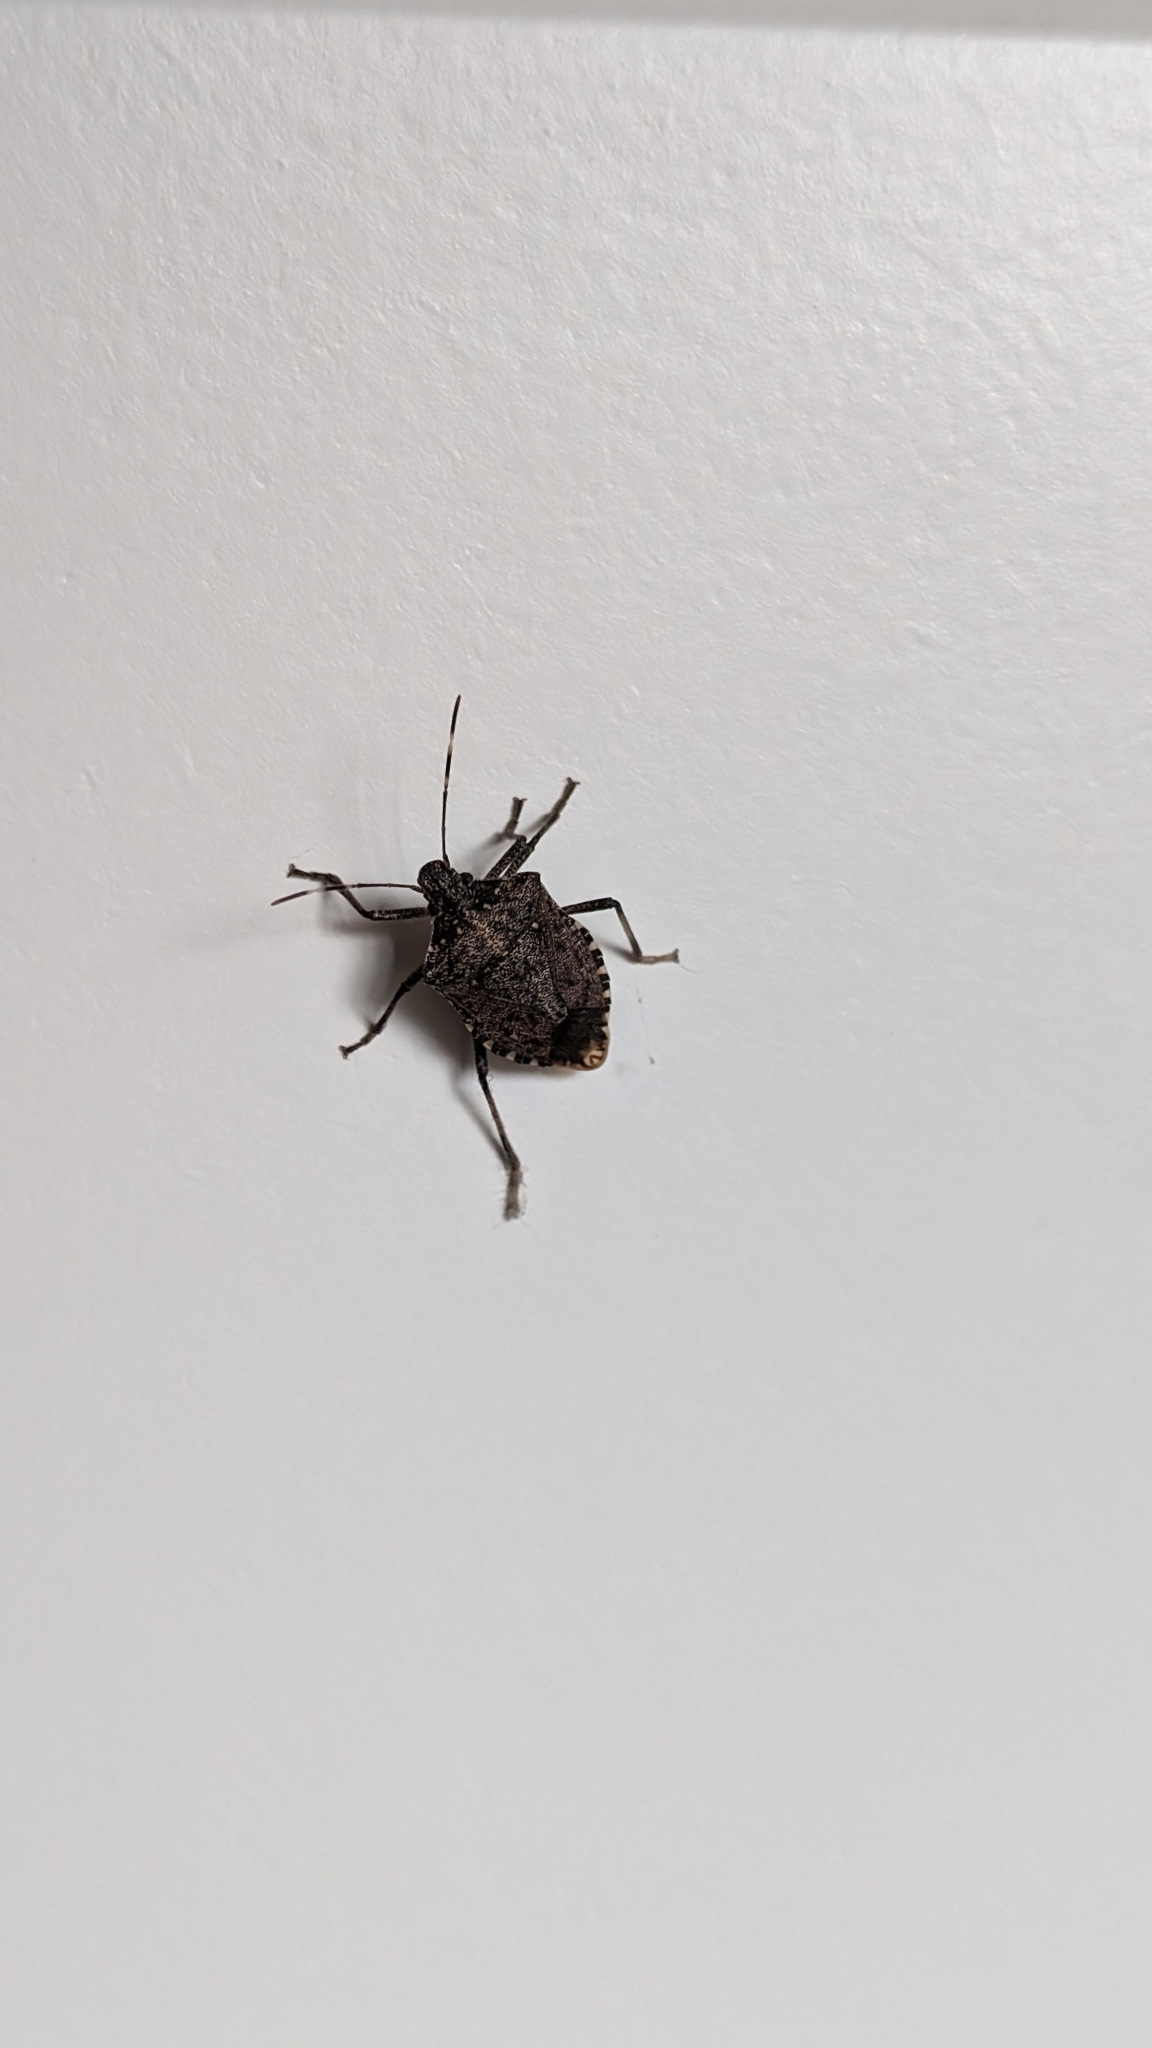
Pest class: stink_bug